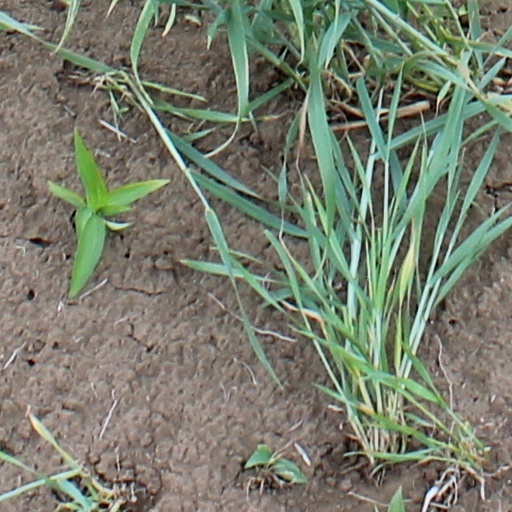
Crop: wheat